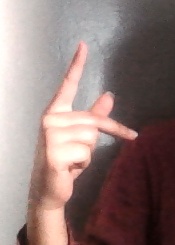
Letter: dha